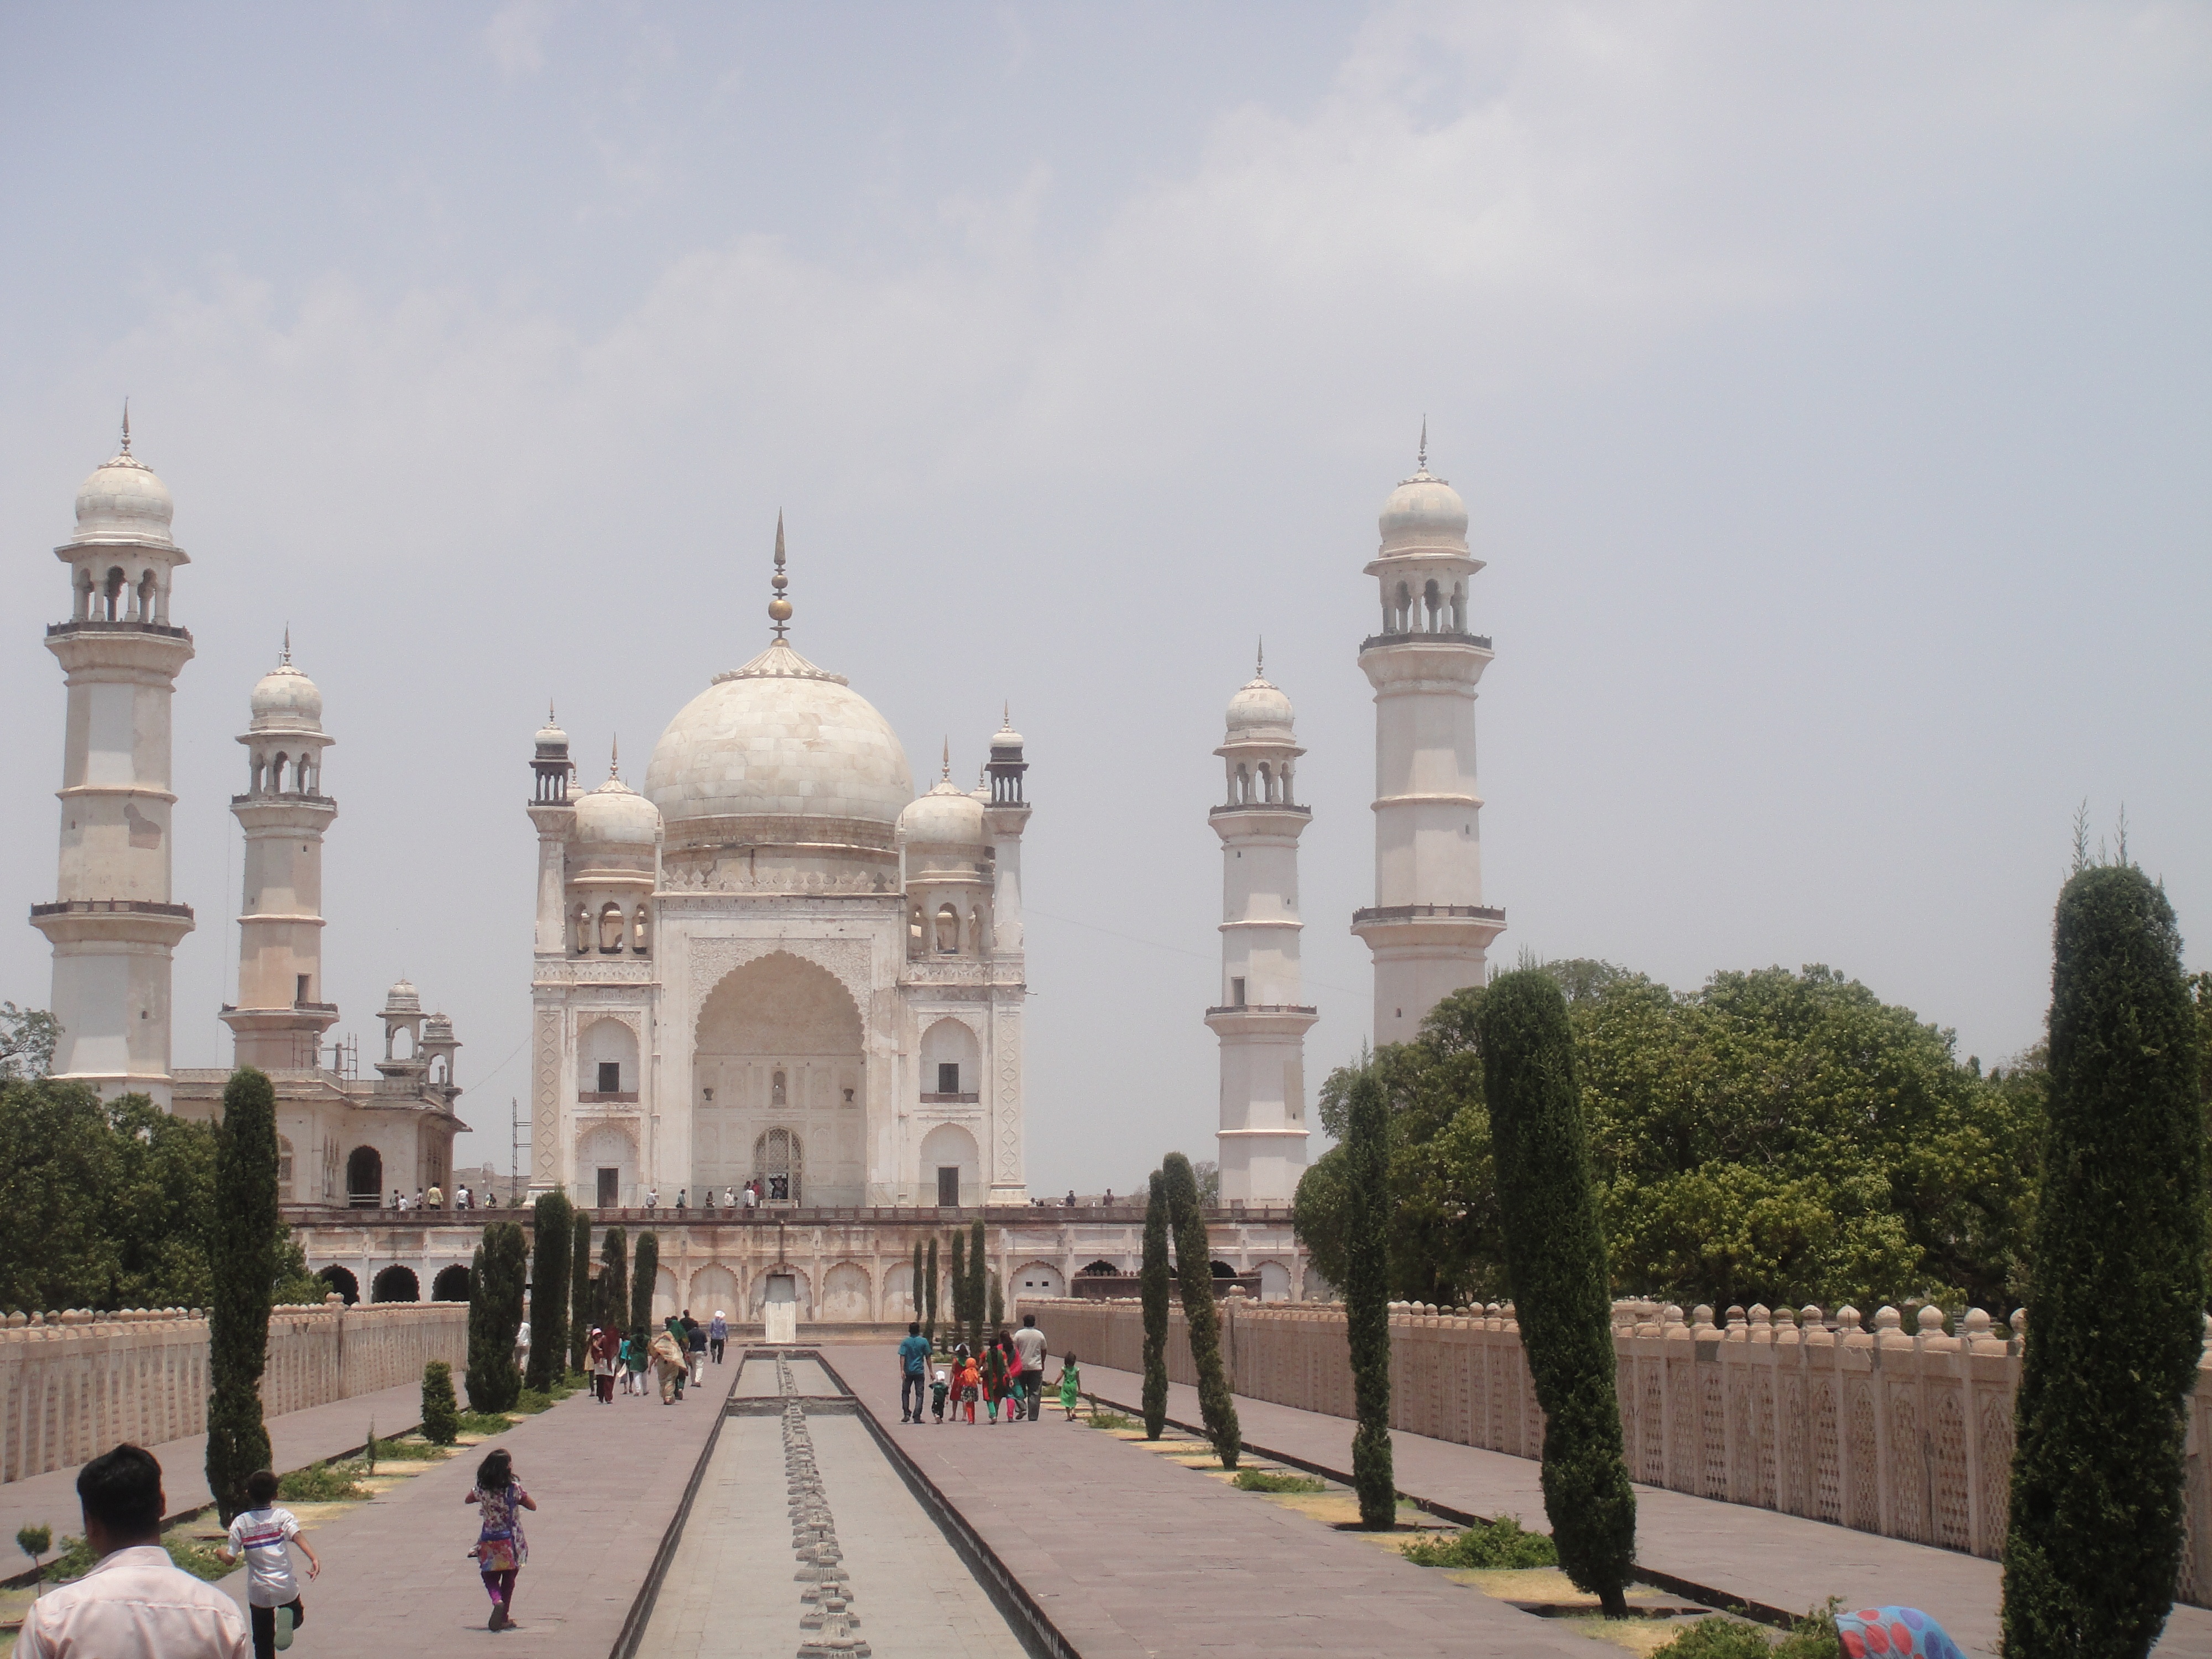
white, bridge, building, old, monument, travel, landmark, place of worship, temple, holidays, tourists, mosque, history, india, historic site